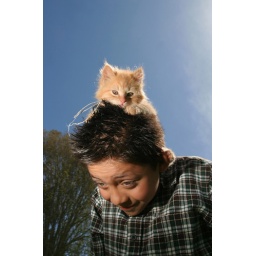
Anthony was running around the Cinco de Mayo festival with his kitten perched on his head. Lompoc, CA.